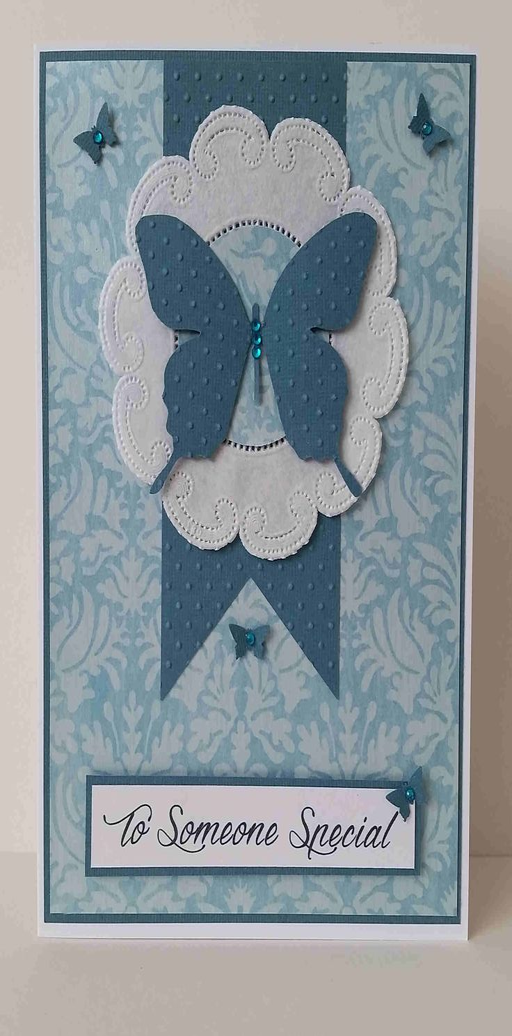
ladies teal butterfly birthday card .